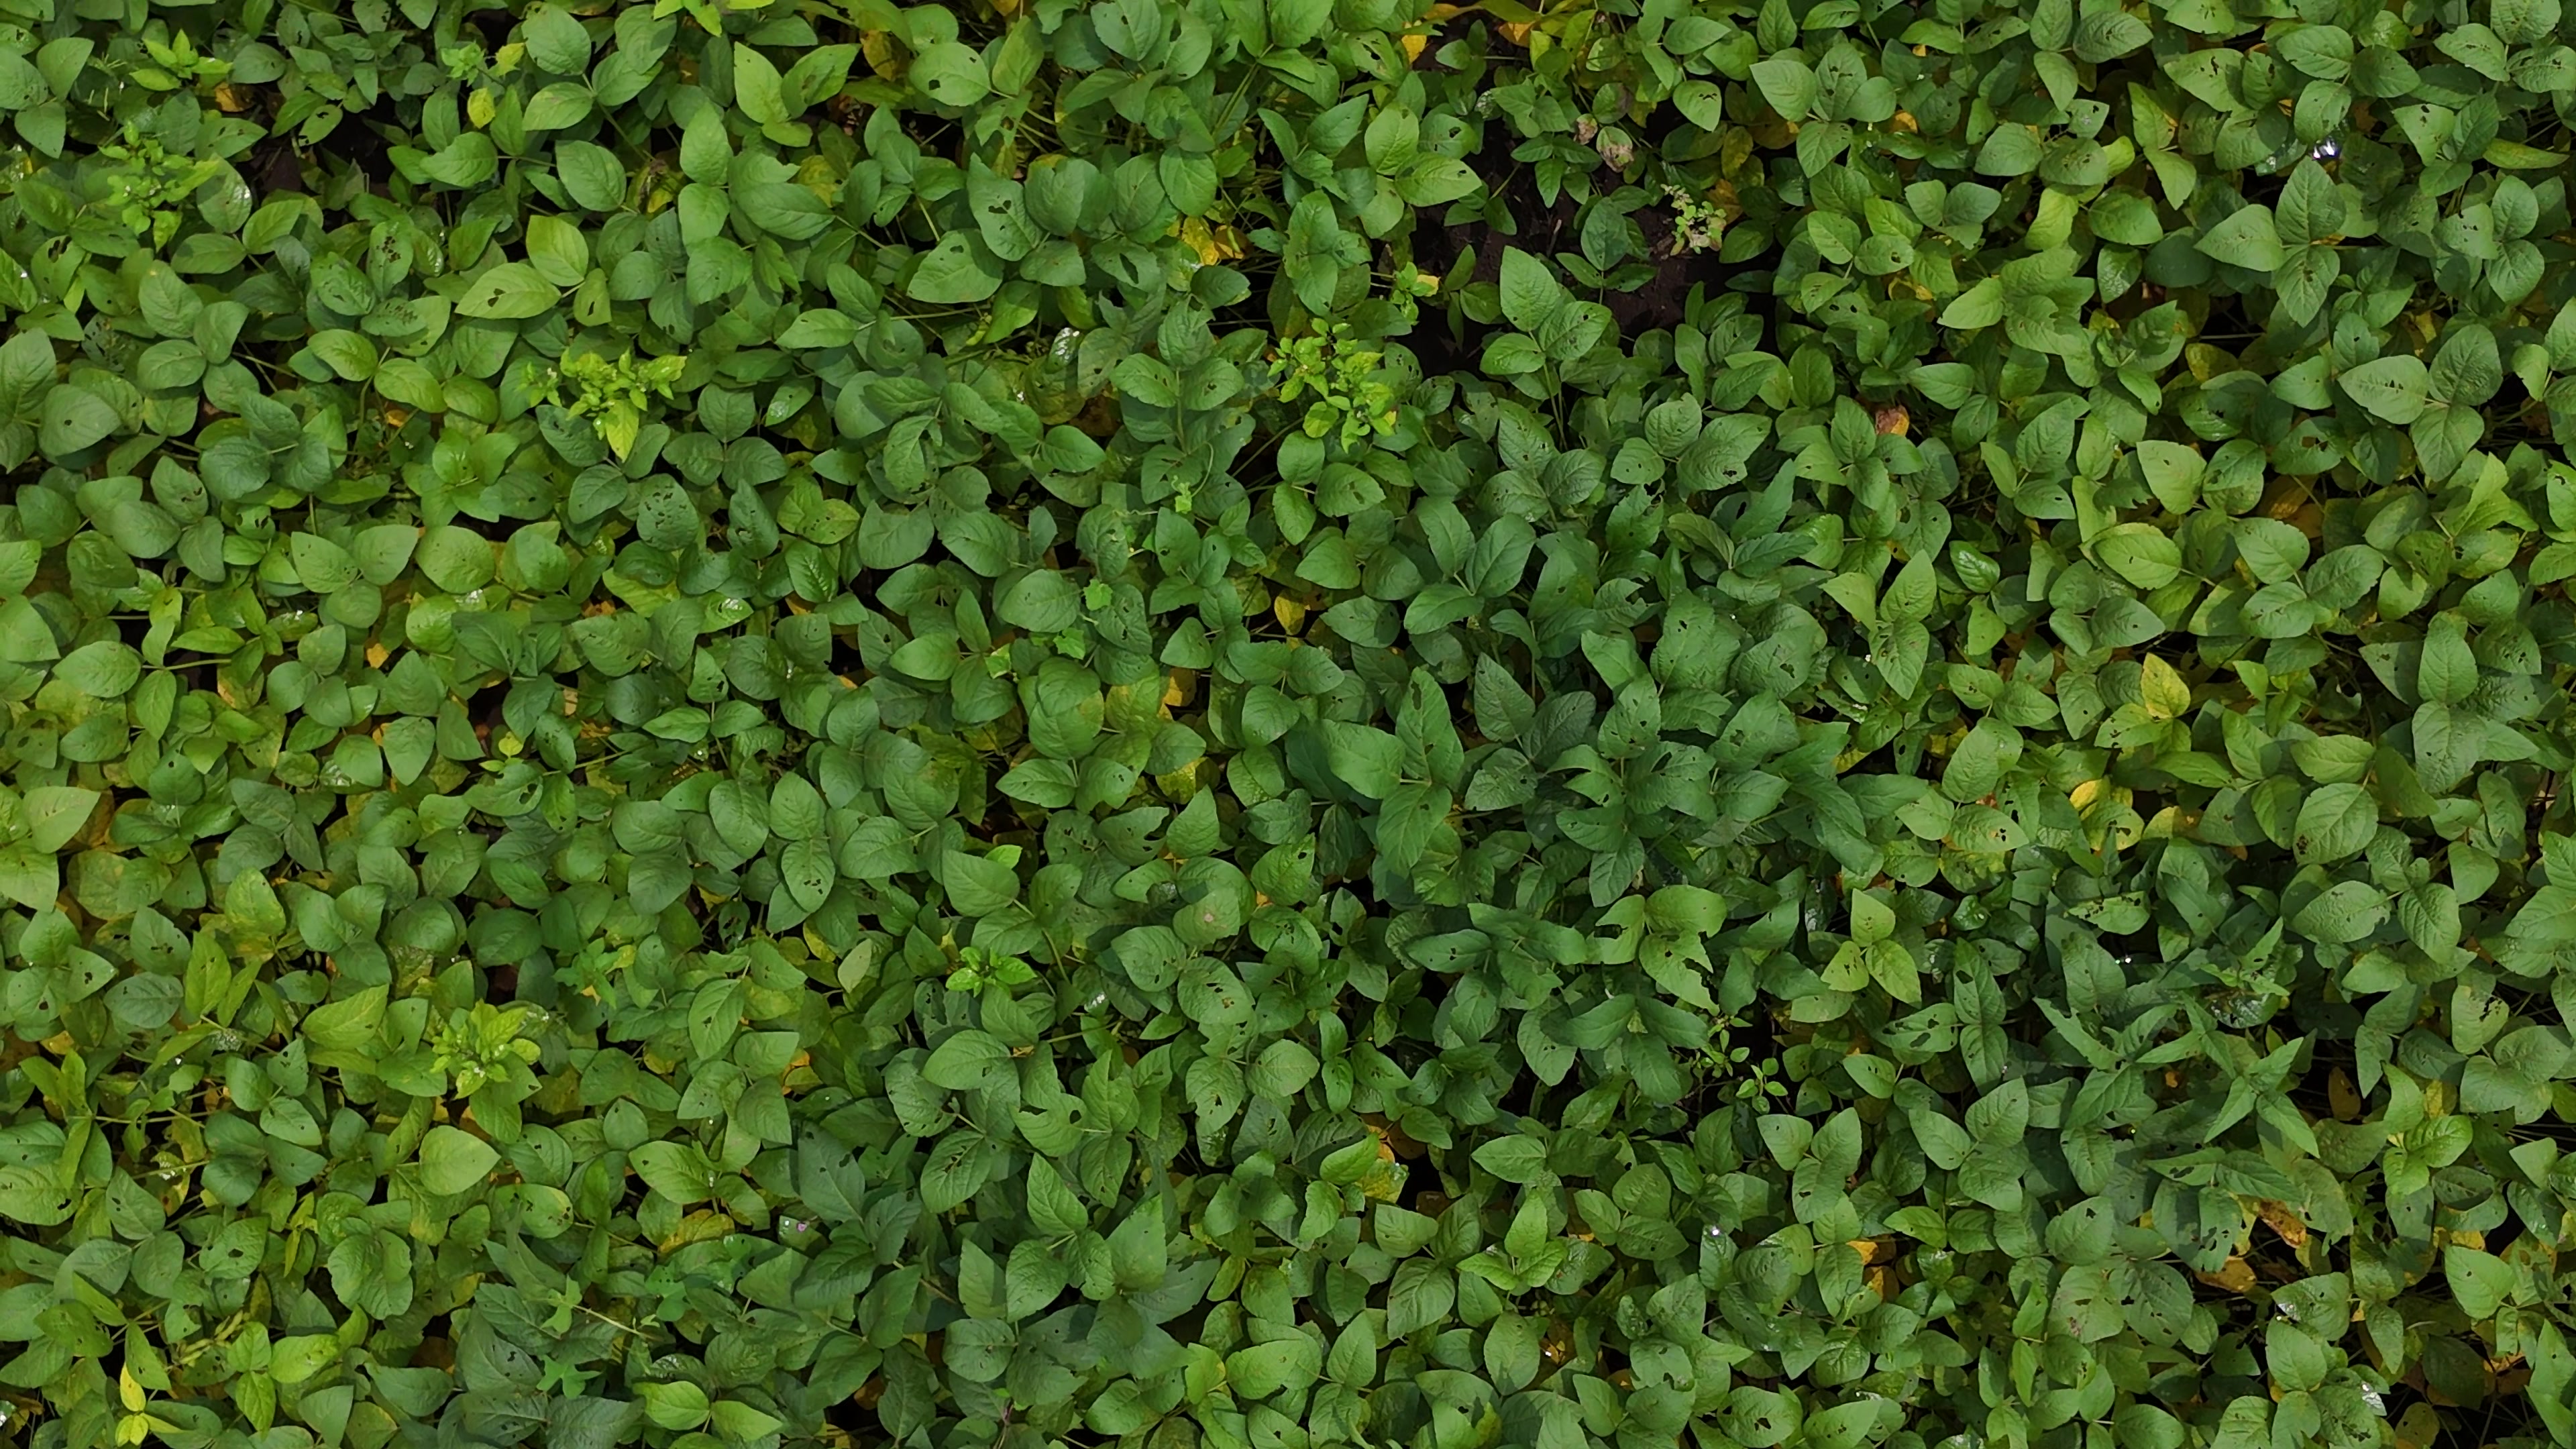
Label: Mosaic